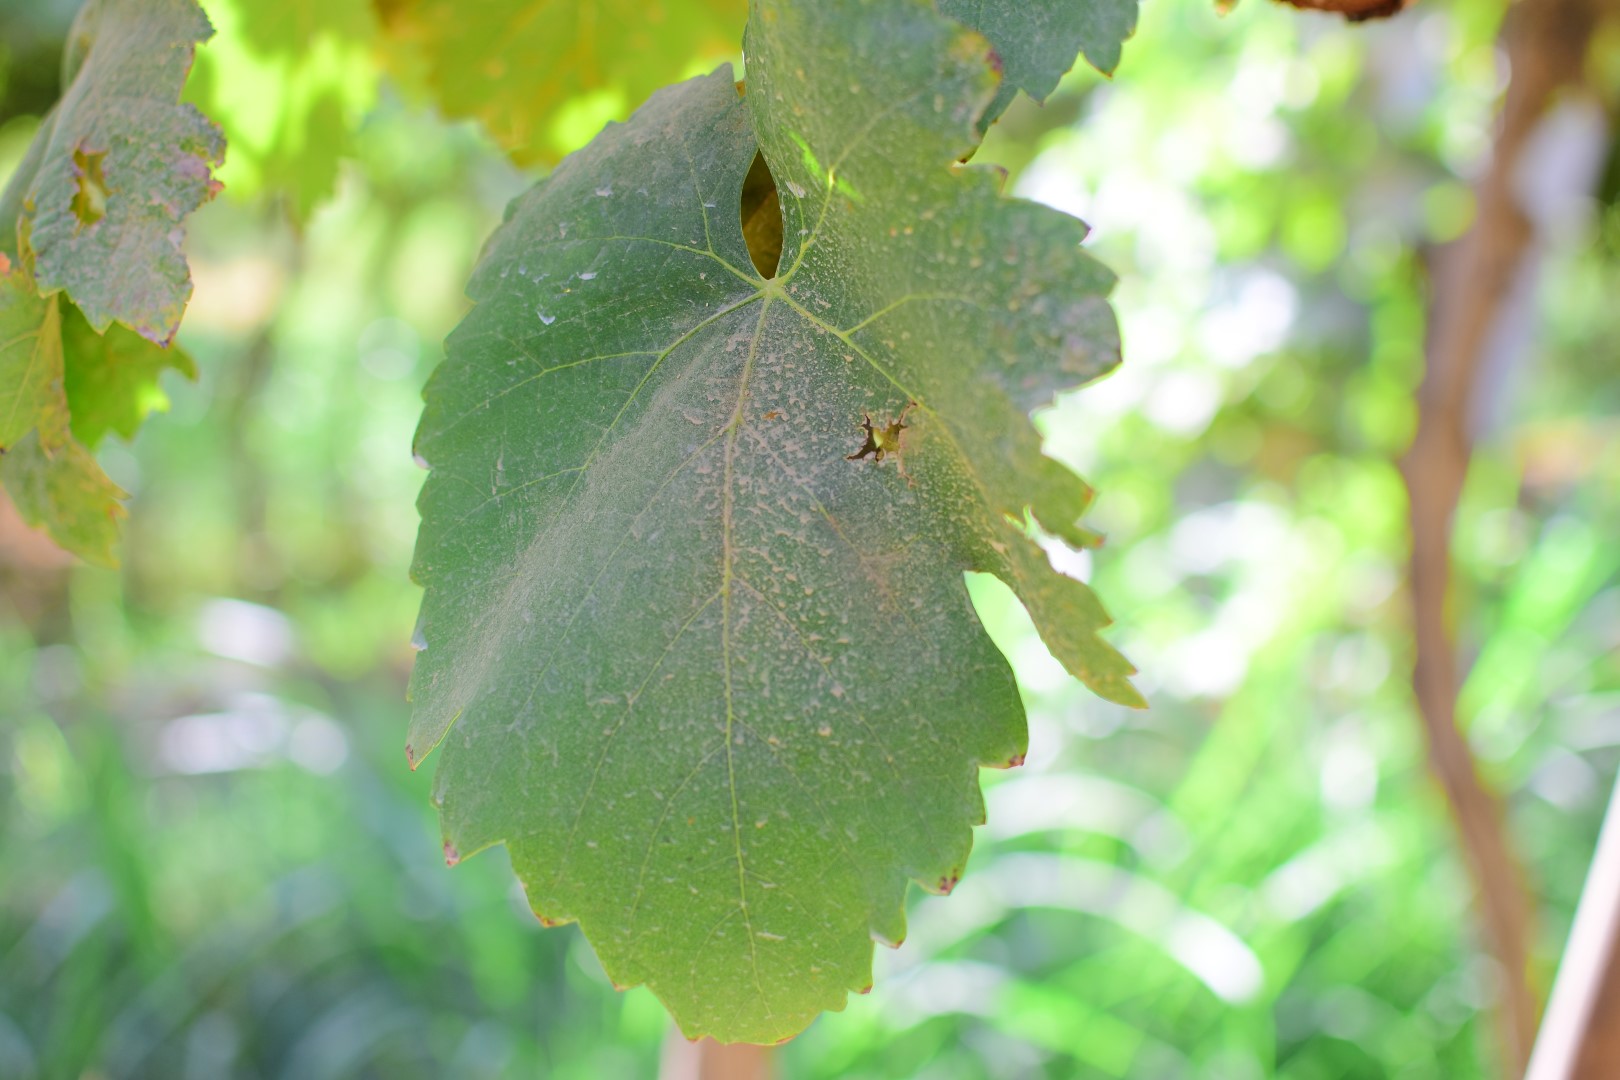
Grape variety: Frinsi